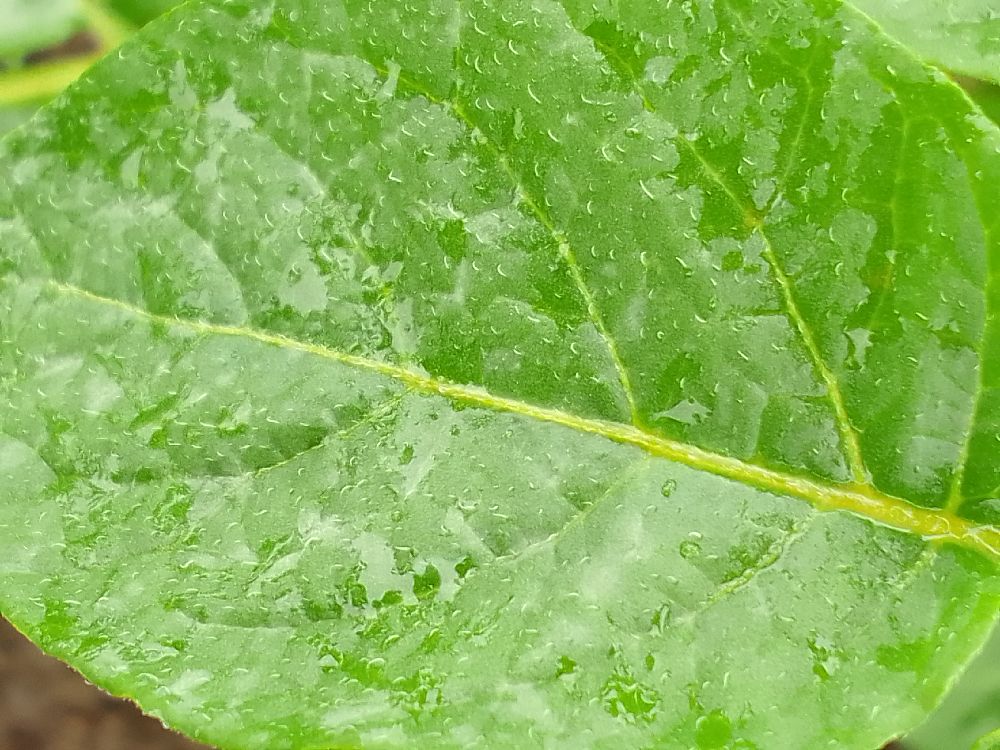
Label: Healthy